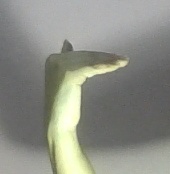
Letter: khaa